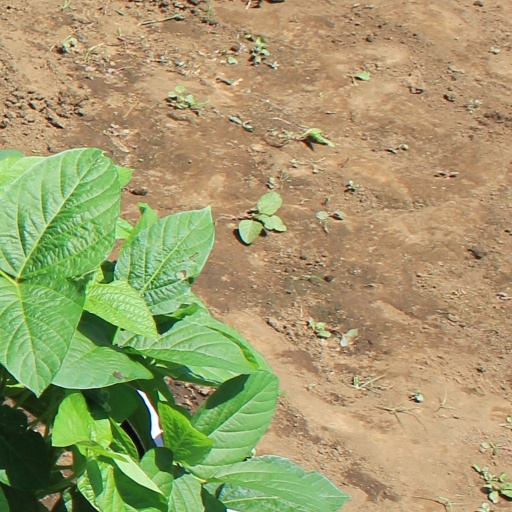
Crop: soybean